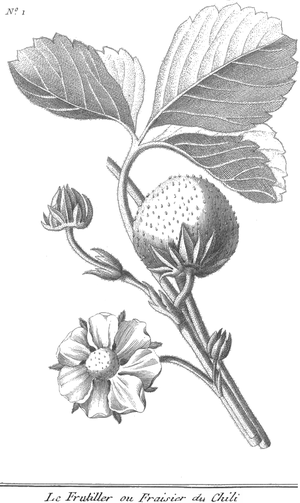
François Rozier, Cours d'agriculture, tome 5, planche 4, figure 1